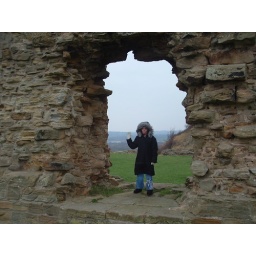
Molly in one of the wall ruins of one of the outer buildings